Chris Young (pitcher)

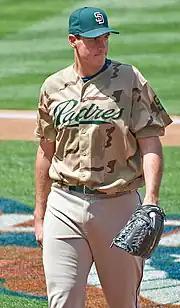
Chris Young wearing the Padres military-style jersey

2006 marked Young's breakout season. His ERA continued its downward trend, falling to 3.46 over 31 starts, good enough for sixth best in the National League, and he recorded a career-high 169 strikeouts. He finished with an 11–5 record, led all major league pitchers with a 2.41 road ERA, allowed a league-leading 6.72 hits per 9 innings pitched, and a .206 opponent batting average. He had 15 no decisions, the most among MLB starting pitchers in 2006. During 2006 he led the majors in stolen bases allowed, with 41. During the season, Young won a National League Pitcher of the Month award, took a no-hitter into the sixth inning or beyond three times, and extended his undefeated road start streak to 24 games. This streak made Young one of only three pitchers in major league history to have gone at least 23 straight road starts without a loss; Allie Reynolds set the record at 25 straight road starts spanning the 1948 and 1949 seasons, with Russ Meyer falling one short, going undefeated in 24 straight road contests spanning the 1953 and 1954 seasons.